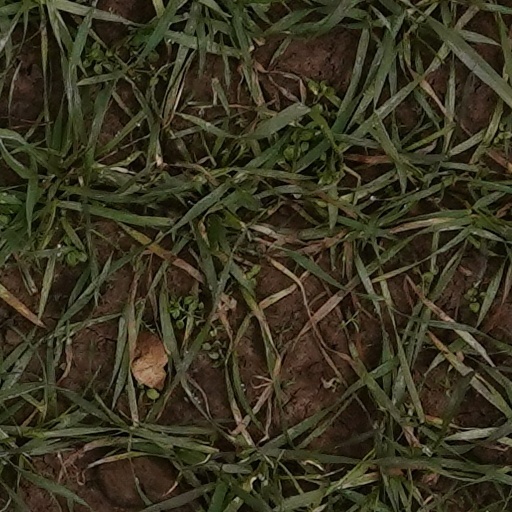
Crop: wheat